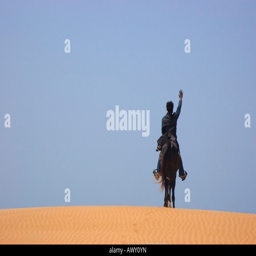
man riding a black horse in the desert with hand lifted in the sky